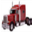
Label: truck